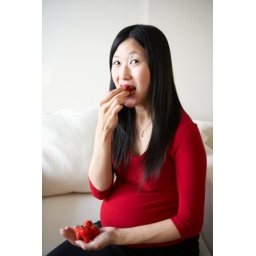
Pregnant women in red eating strawberries.